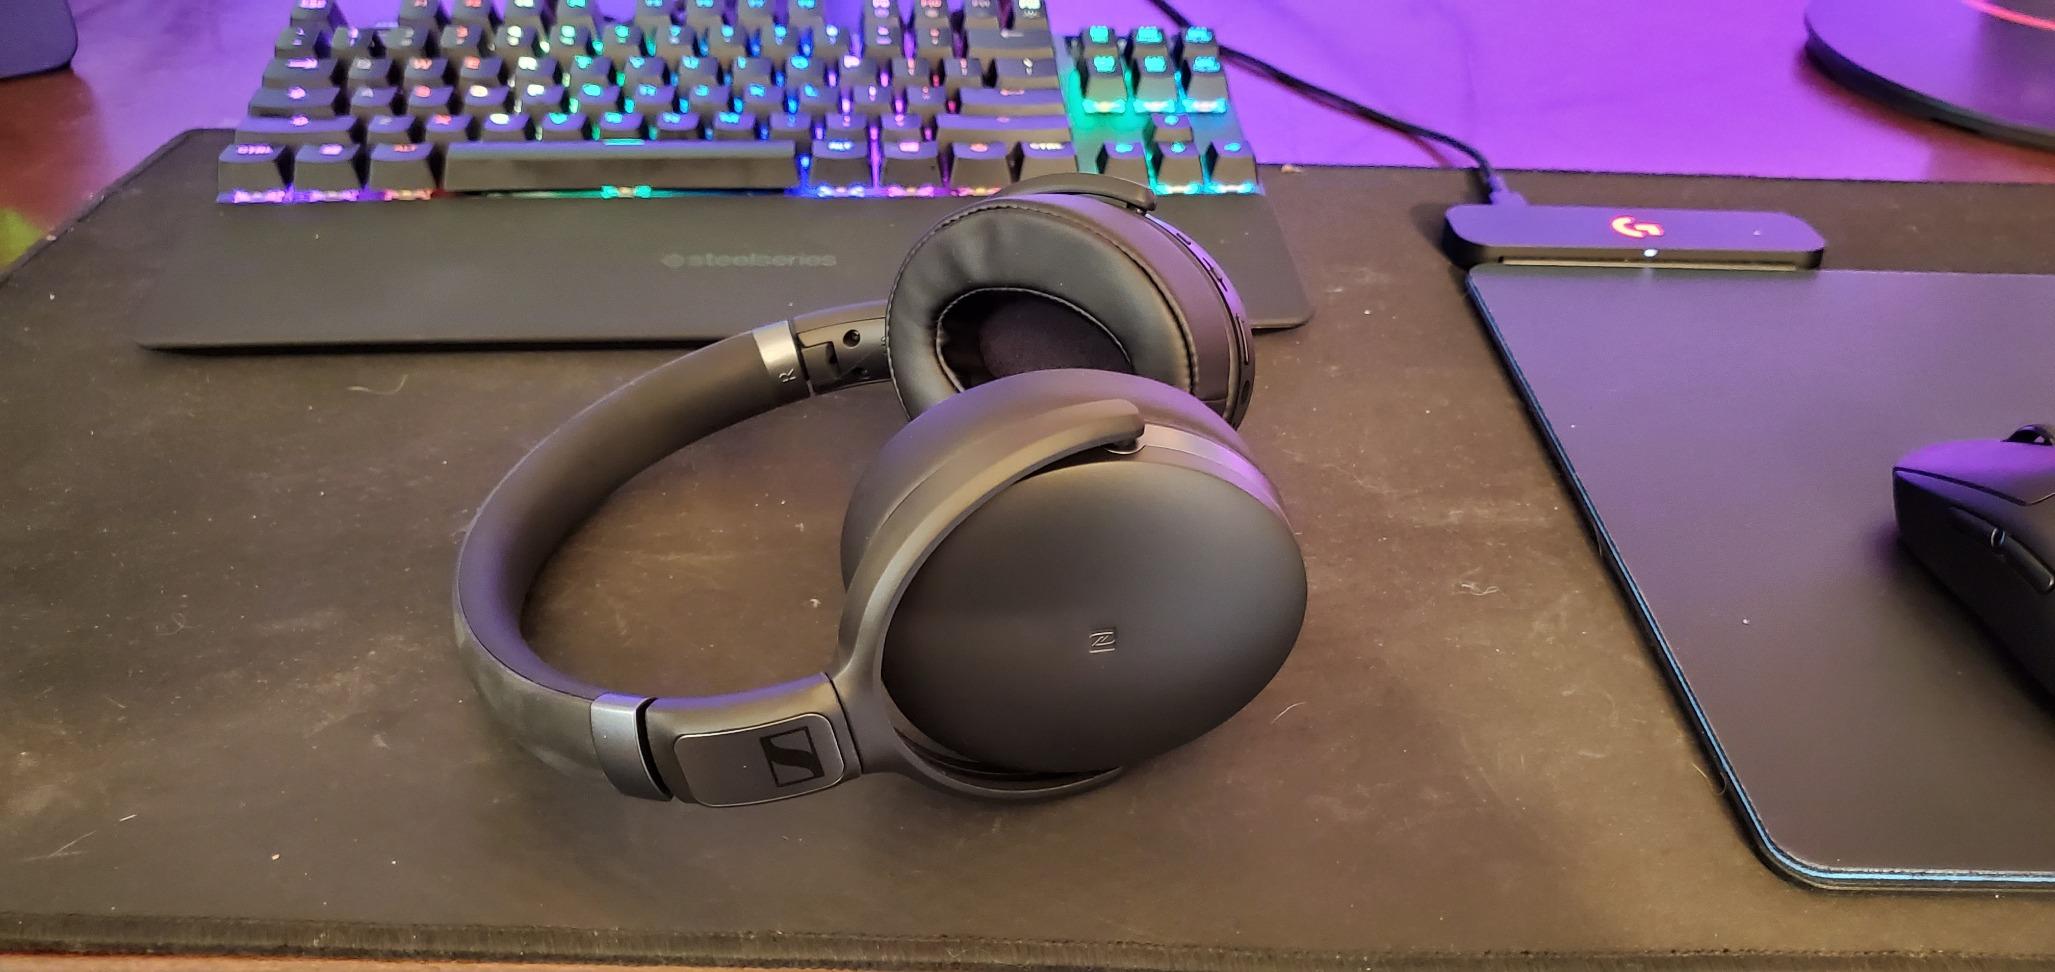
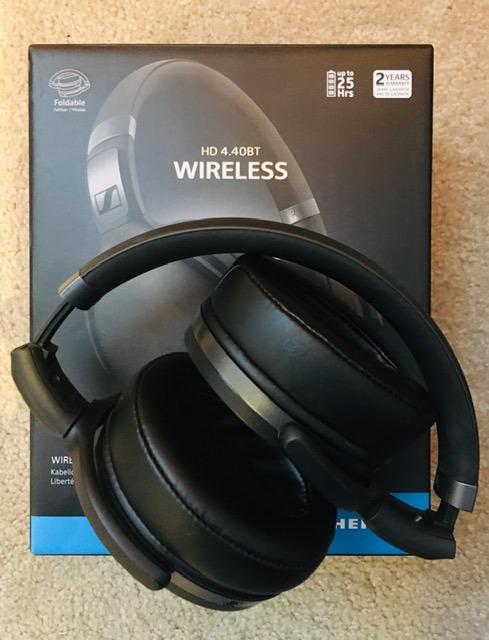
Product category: headphones
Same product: yes